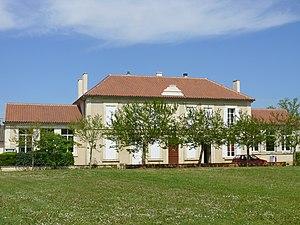
Sainte-Croix (Dordogne) - Mairie
Sainte-Croix, également nommée localement Sainte-Croix-de-Beaumont, est une commune française située dans le département de la Dordogne en région Nouvelle-Aquitaine.